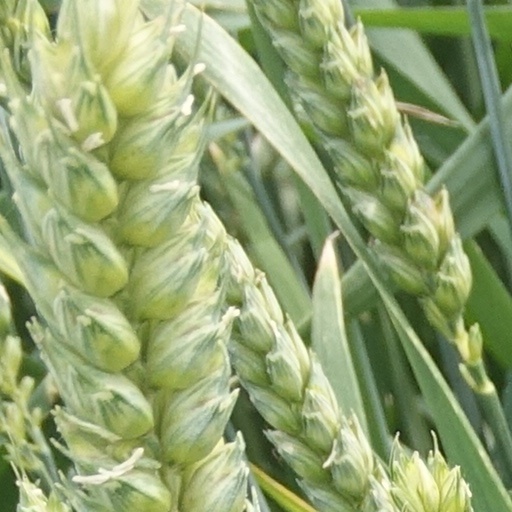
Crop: wheat